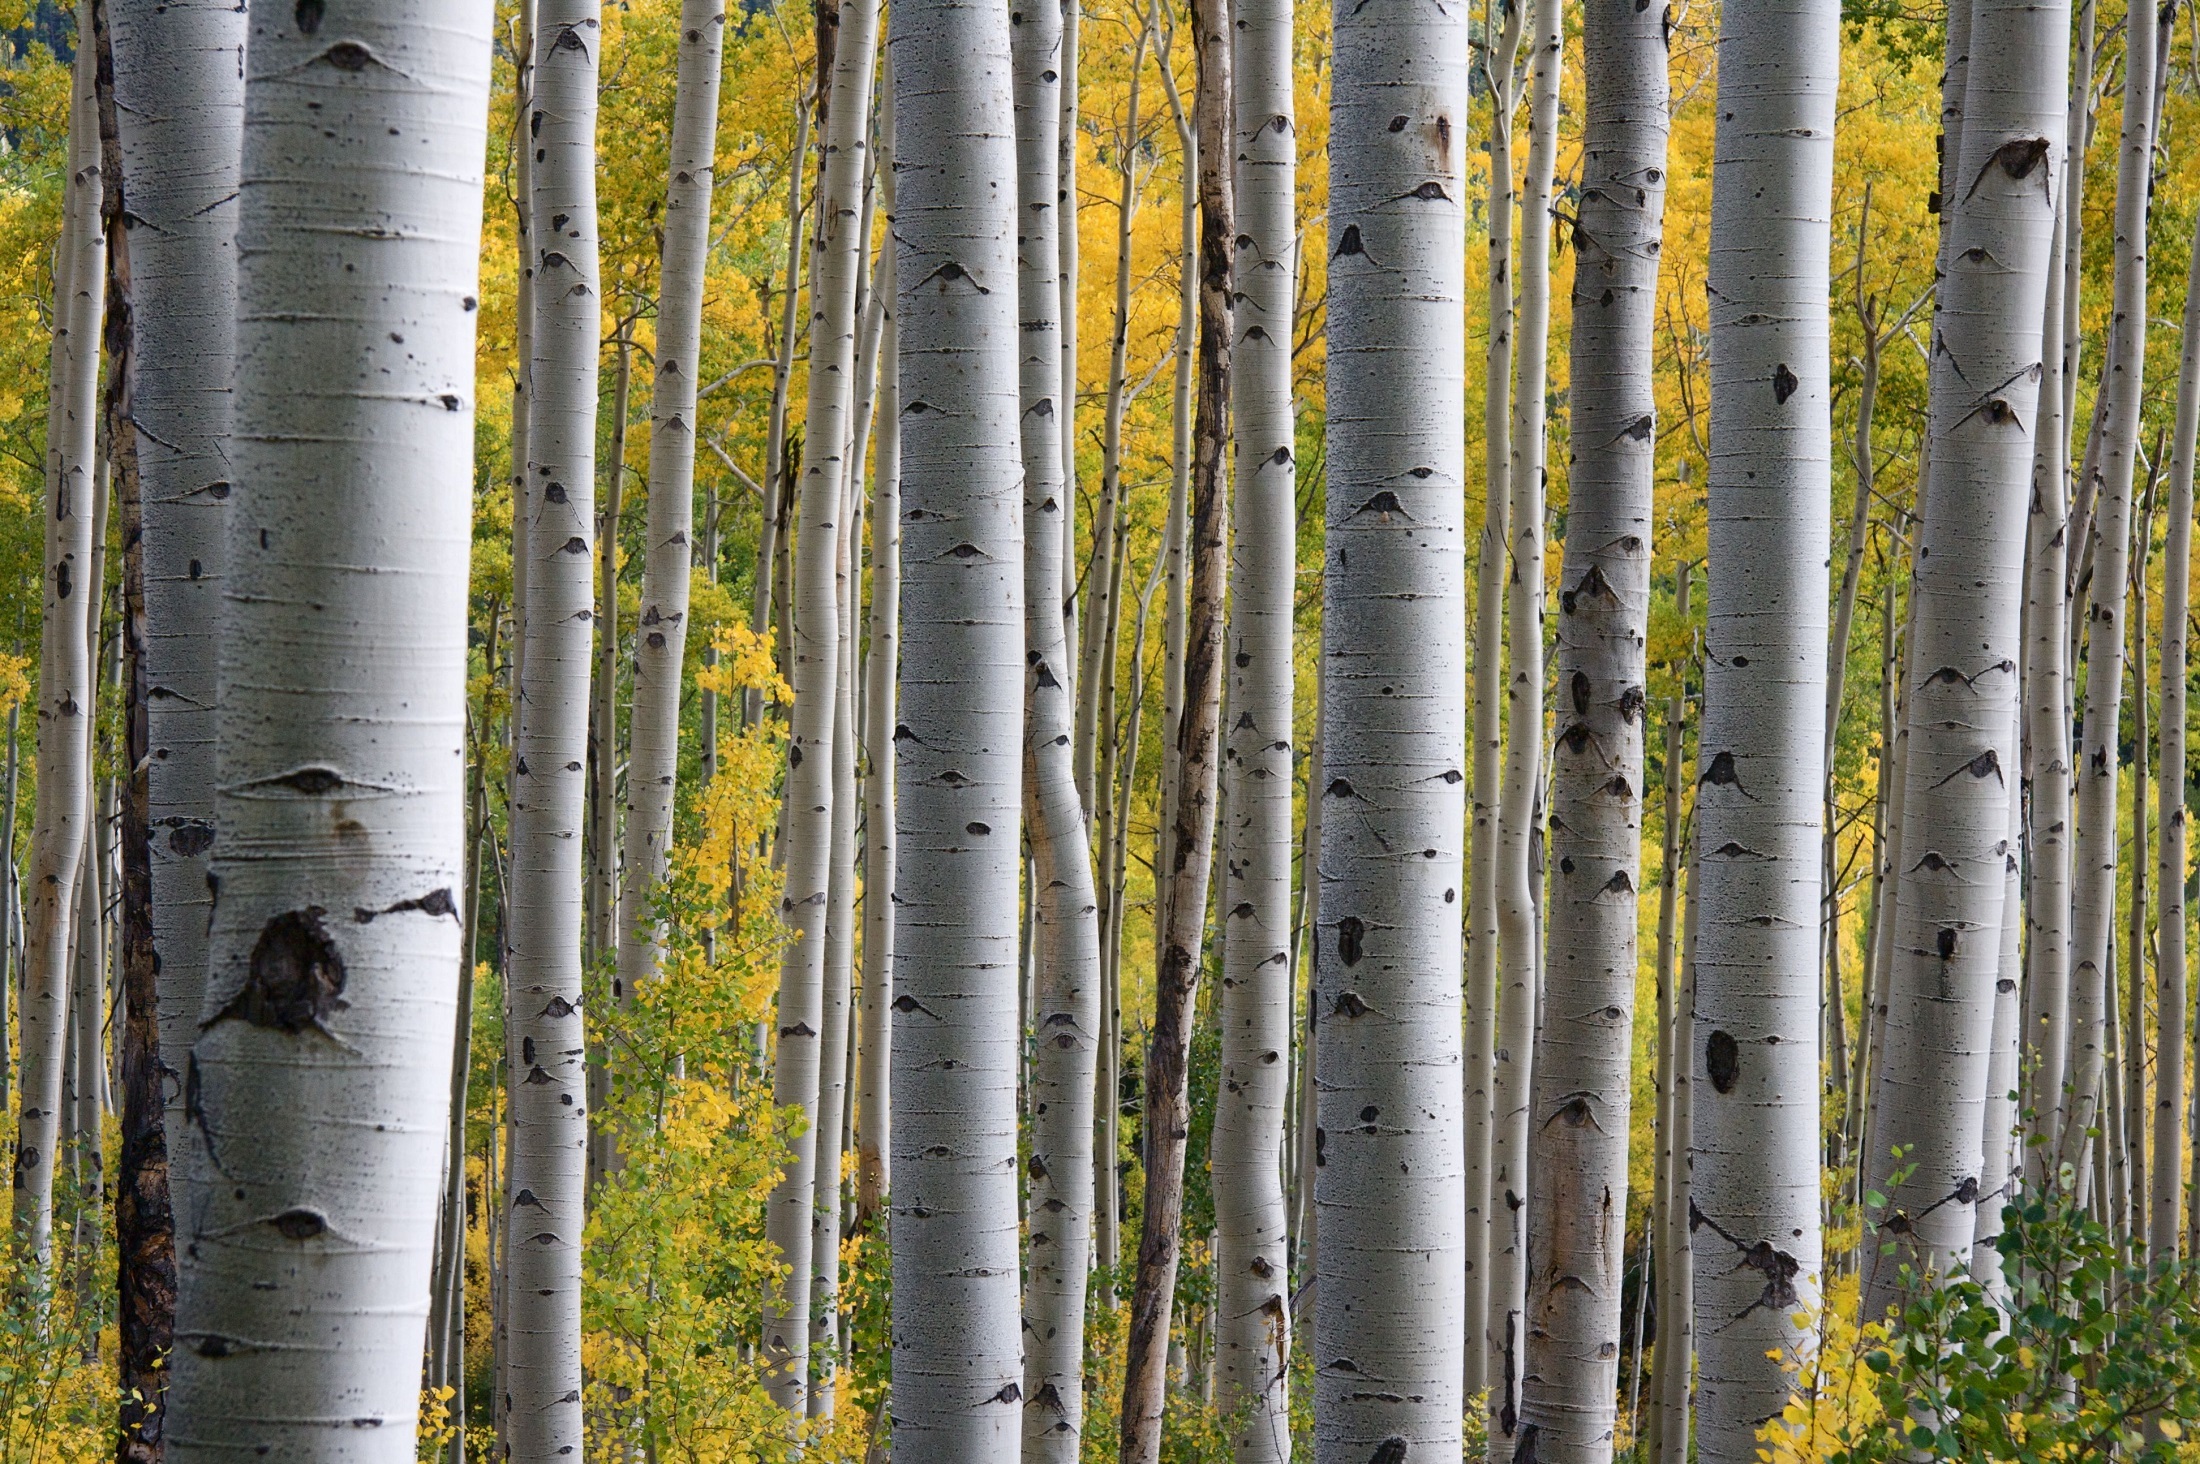
landscape, tree, nature, forest, branch, plant, wood, sunlight, leaf, trunk, bark, pattern, scenic, birch, autumn, outdoors, woods, symmetry, trunks, grove, woodland, habitat, bamboo, flowering plant, birch trees, plant stem, woody plant, land plant